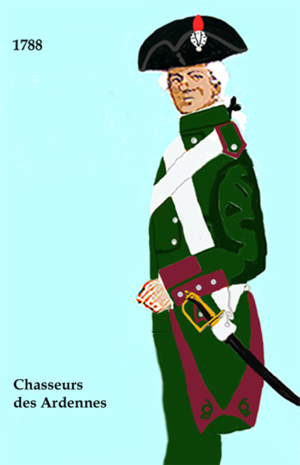
tenues de la chasseurs à pied en 1788